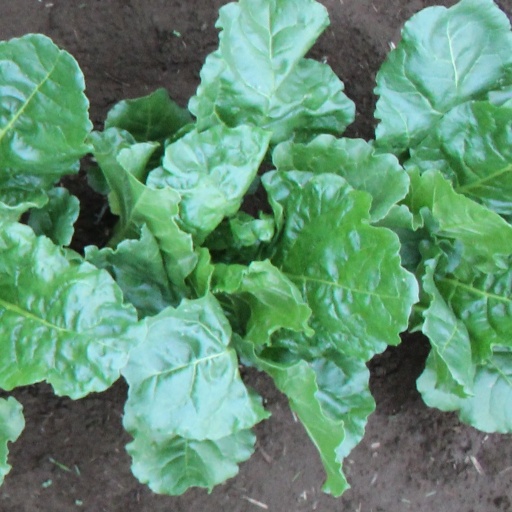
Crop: sugar beet